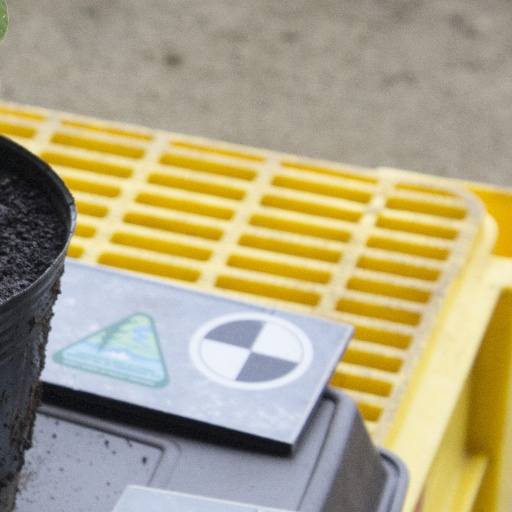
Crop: soybean